Ogami-san Can't Keep It In

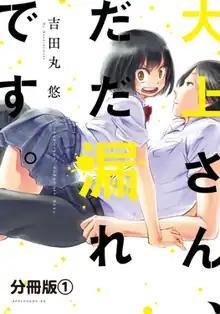
First "tankōbon" volume cover

is a Japanese manga series written and illustrated by Yu Yoshidamaru. It was serialized in Kodansha's "seinen" manga magazine "Monthly Afternoon" from October 2016 to November 2019, with its chapters collected in seven "tankōbon" volumes.